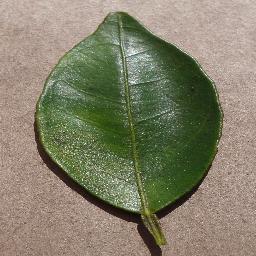
Label: Orange___Haunglongbing_(Citrus_greening)